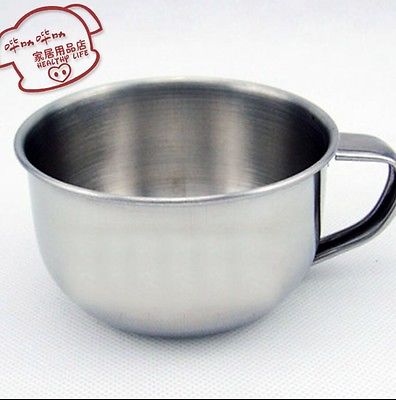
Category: mug